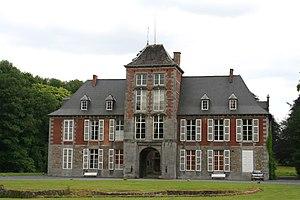
Écaussinnes-d’Enghien (Belgique), le château de «